Çukurçal, Cide

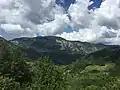
Küre Mountains National Park, Çukurçal village, Cide, Kastamonu

Çukurçal is a village in the Cide District of Kastamonu Province in Turkey. Its population is 123 (2021).